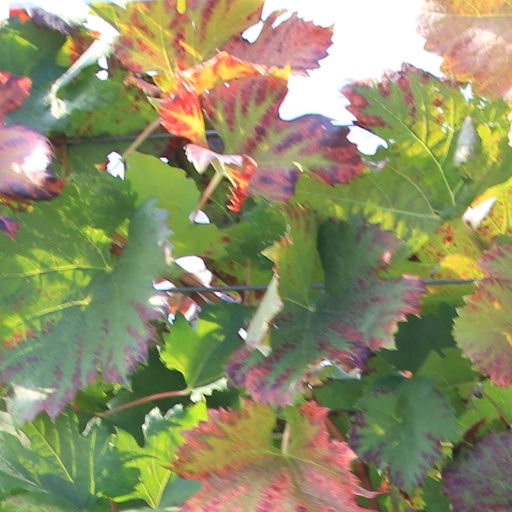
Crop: grape